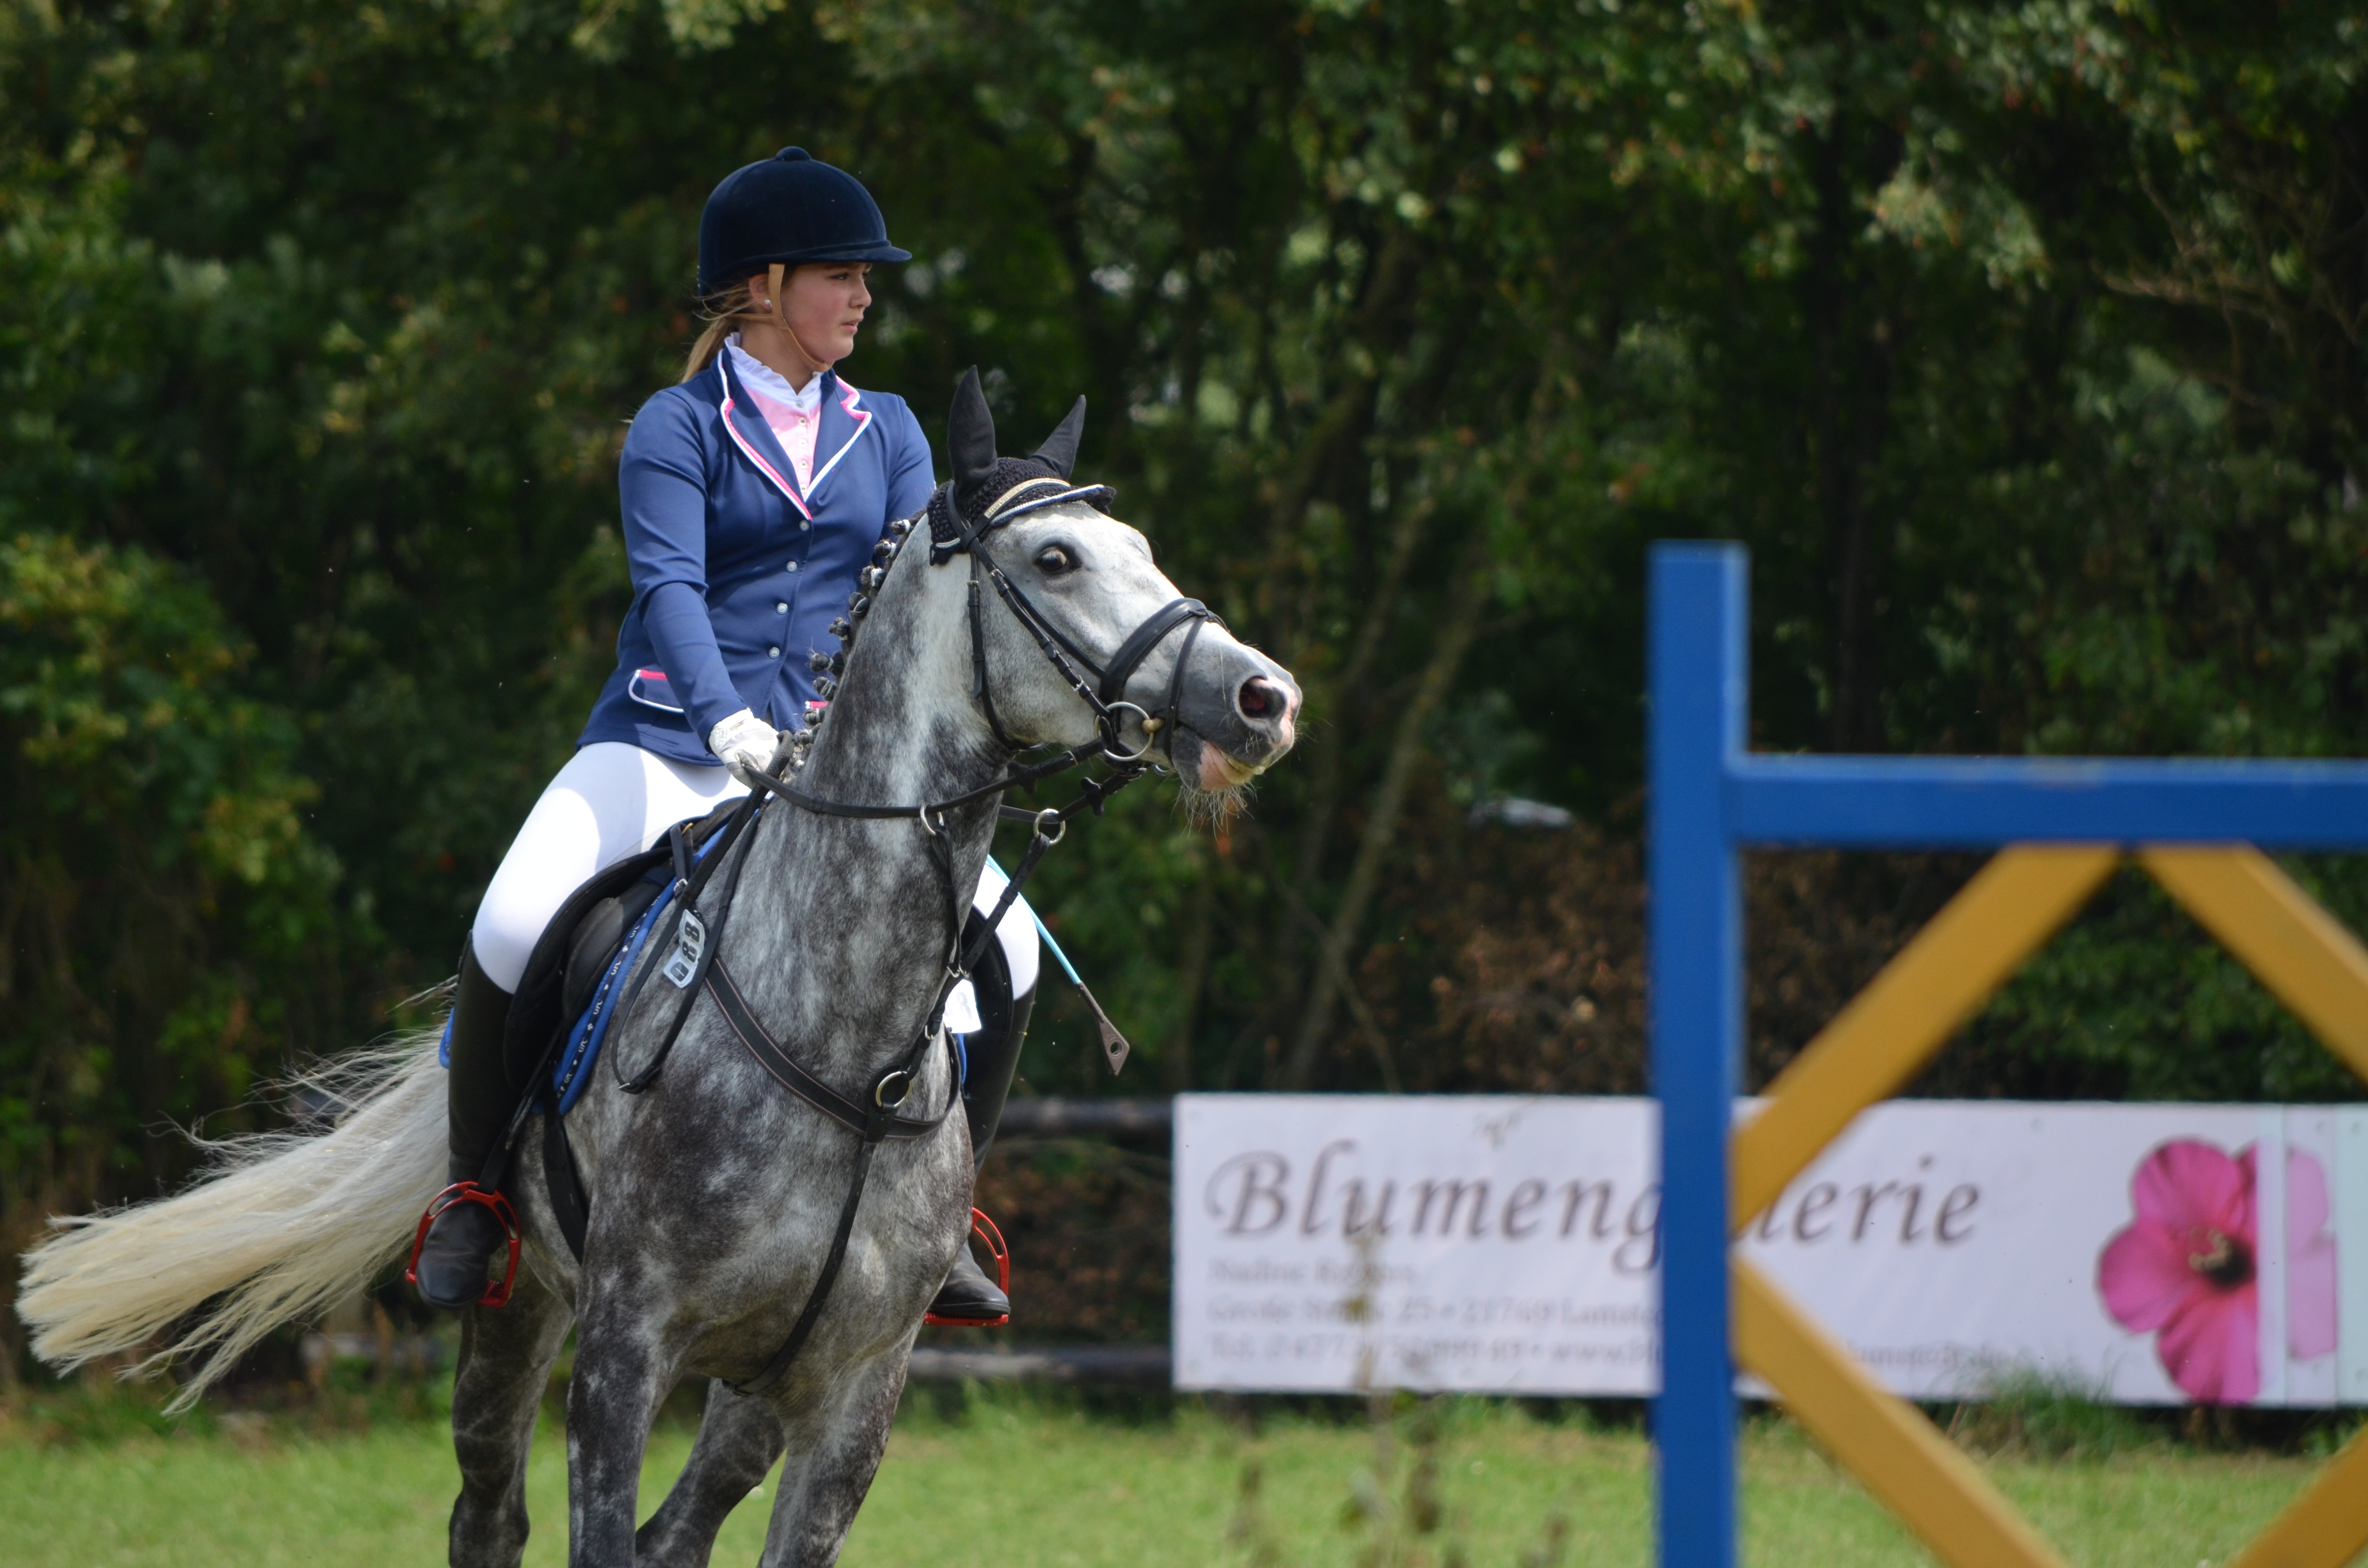
recreation, jumping, horse, stallion, equestrian, competition, sports, jockey, tournament, equestrianism, equitation, physical exercise, eventing, show jumping, tournament ride, outdoor recreation, trail riding, horse like mammal, human action, animal sports, english riding, equestrian sport, endurance riding